Central Freeway

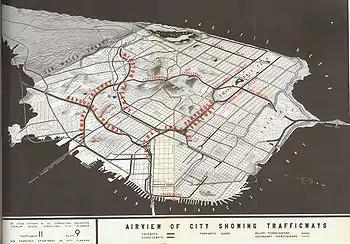
Map from the 1948 Transportation Plan for San Francisco (downtown at the bottom)

The 1948 Transportation Plan for San Francisco, prepared by De Leuw, Cather and Company, included the Central Freeway. This elevated roadway would begin at the Bayshore Freeway – the approach to the San Francisco–Oakland Bay Bridge – near Division Street and head west and north around the periphery of downtown San Francisco. This portion would include junctions with the Mission Freeway (south and southwest along Mission Street to Daly City) at the southwest corner and the Panhandle Freeway (west through the Panhandle into Golden Gate Park) along the west side. After swinging northeast and back north to the east side of Van Ness Avenue (continuing as a double-decked structure between Van Ness Ave. and Polk Street), a pair of ramps would split to the east, taking downtown traffic to and from the one-way pair of Bush and Pine Streets. At Clay Street, the freeway would descend to meet the rising terrain, ending at Broadway just east of Van Ness Avenue as a single level depressed roadway. A short tunnel would curve northwest to a portal in Van Ness Avenue north of Broadway, taking traffic onto Van Ness Avenue towards the Golden Gate Bridge. Along with the Embarcadero and Broadway Tunnel, which were listed for rebuilding as ground-level expressways rather than the freeway (Embarcadero Freeway) that was later partially built and demolished, the Central Freeway would have provided a full traffic distributor loop around downtown.